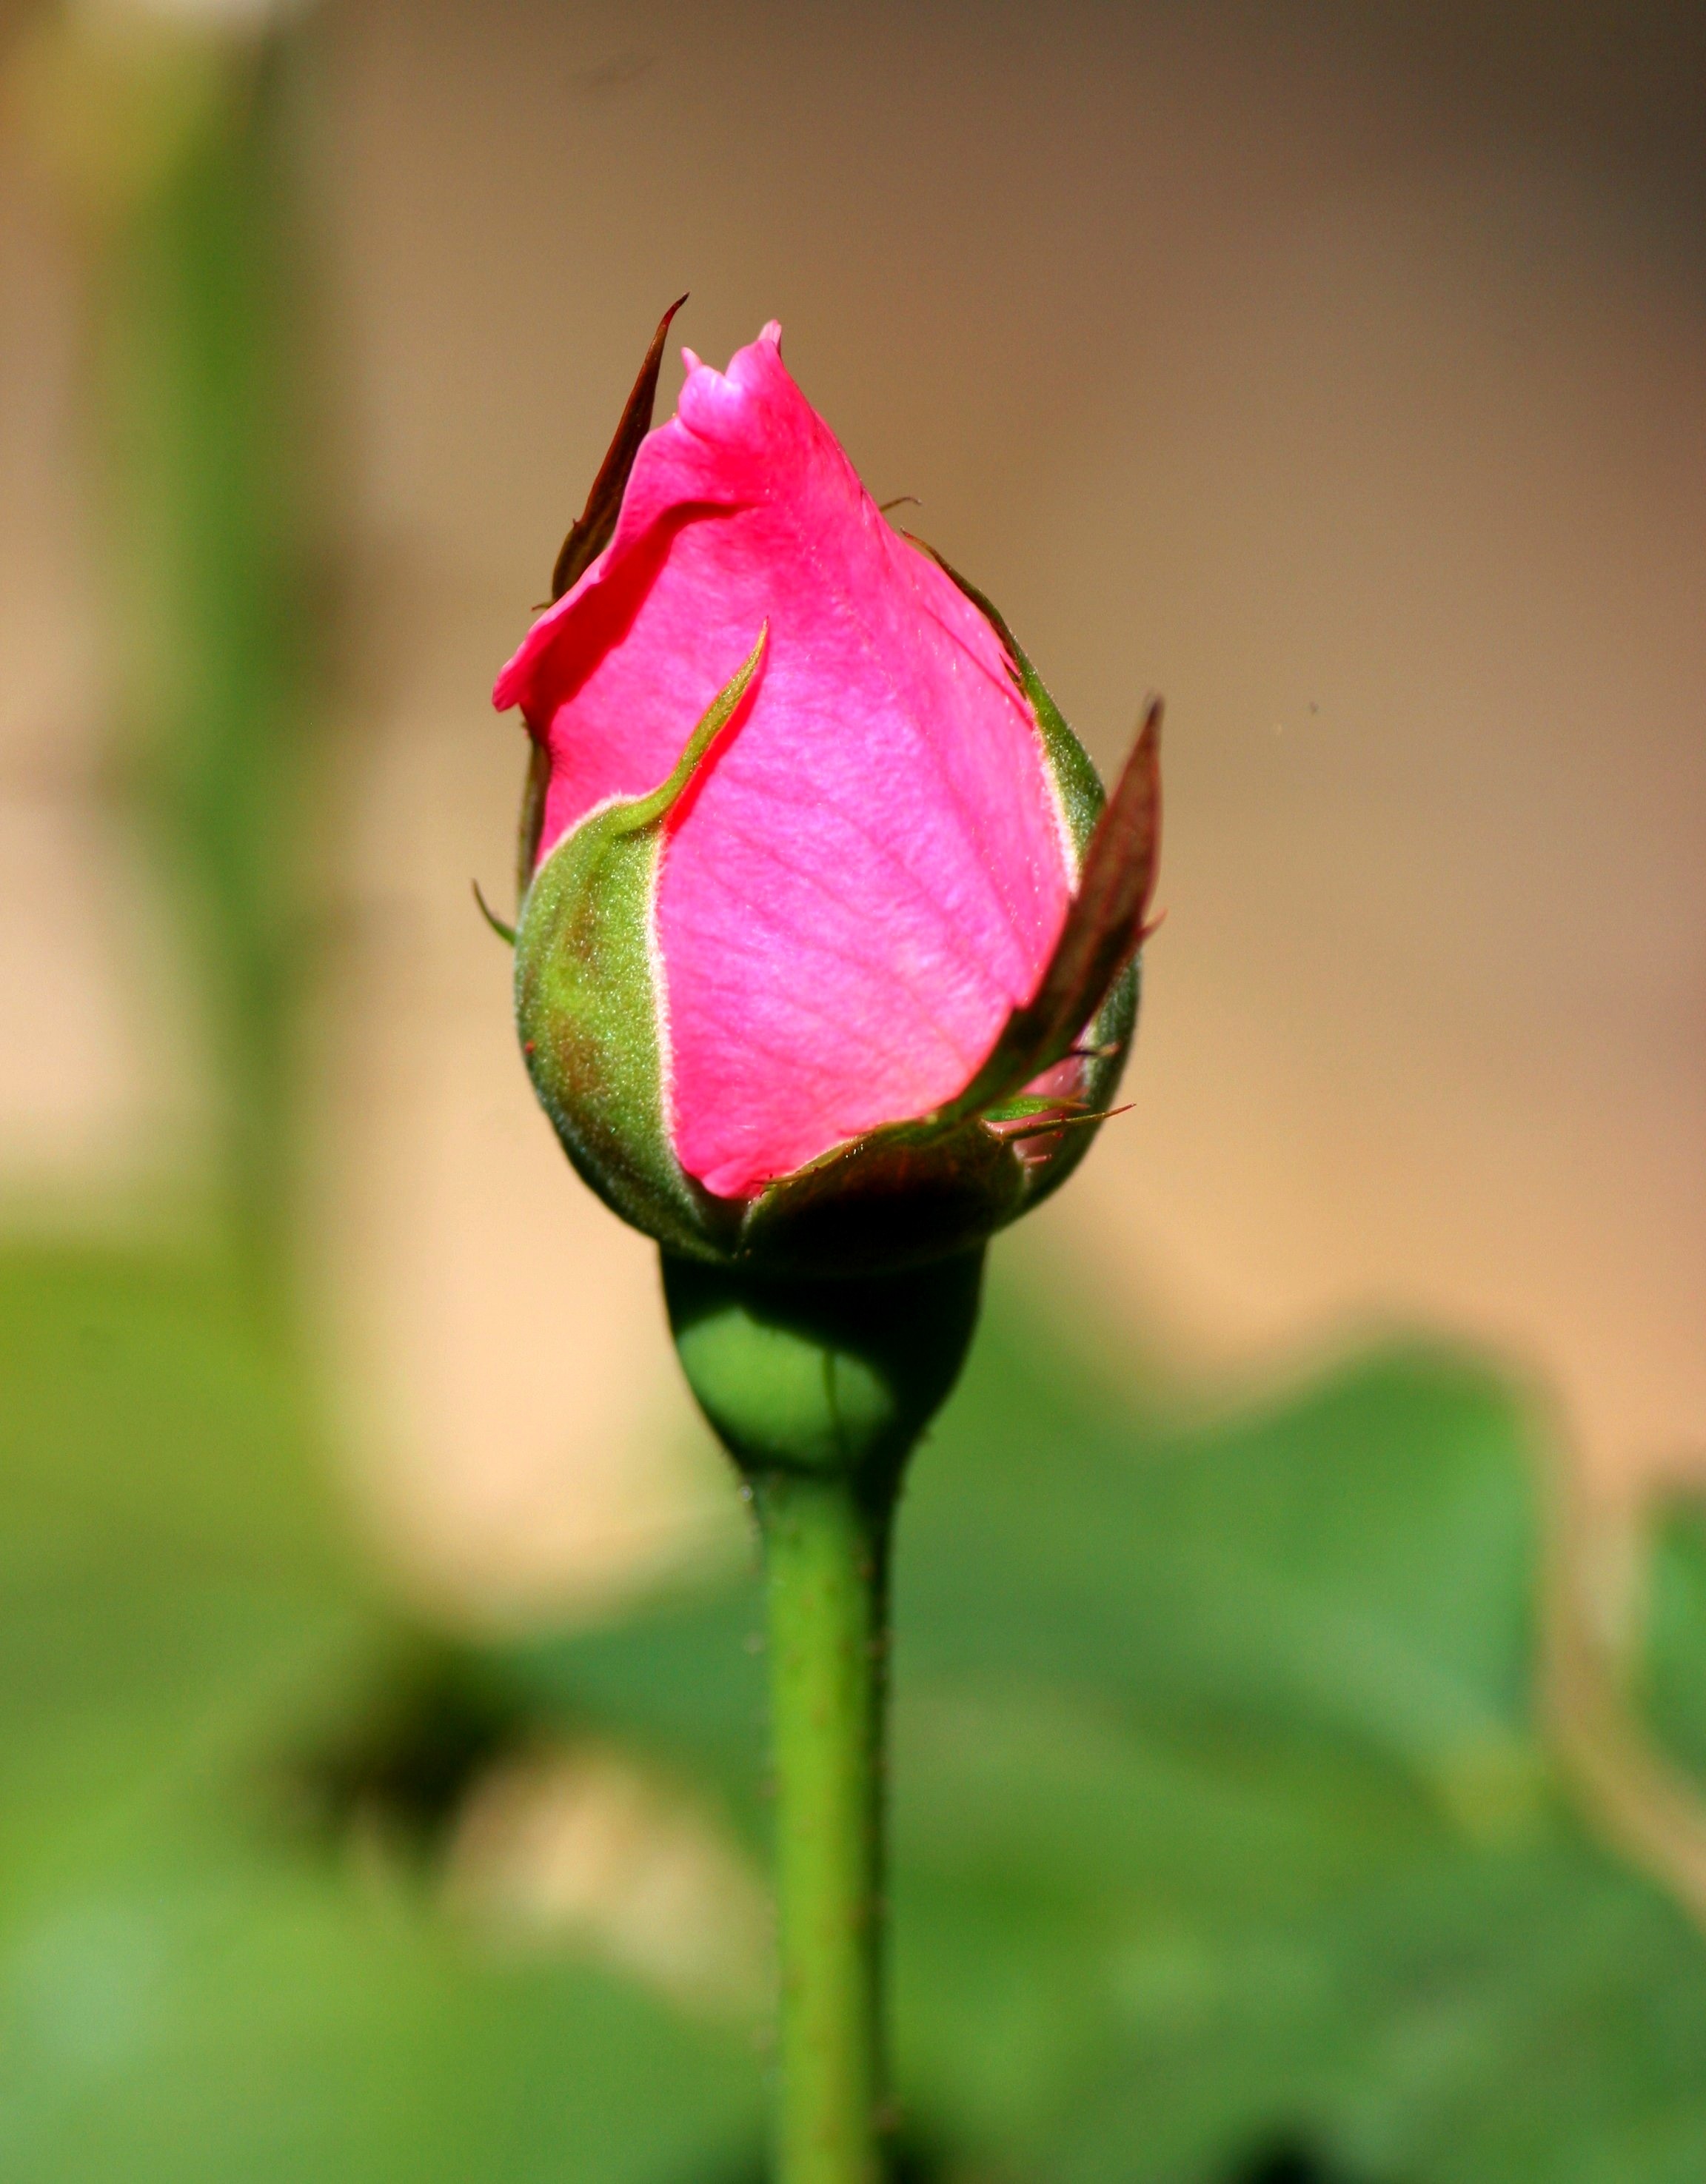
blossom, plant, leaf, flower, petal, floral, bouquet, rose, green, red, romantic, botany, flora, wildflower, close up, bud, rosebud, macro photography, flowering plant, garden roses, rose family, plant stem, land plant